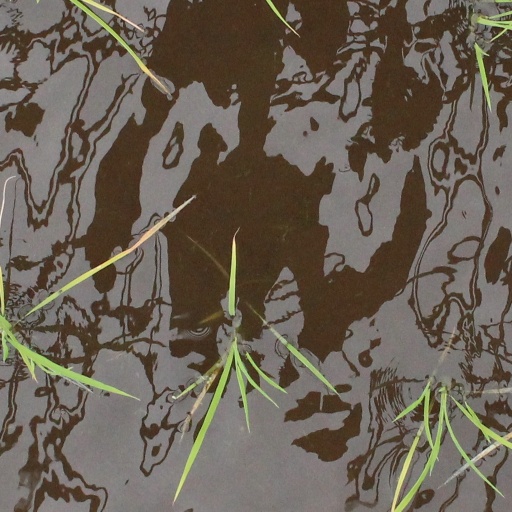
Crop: rice